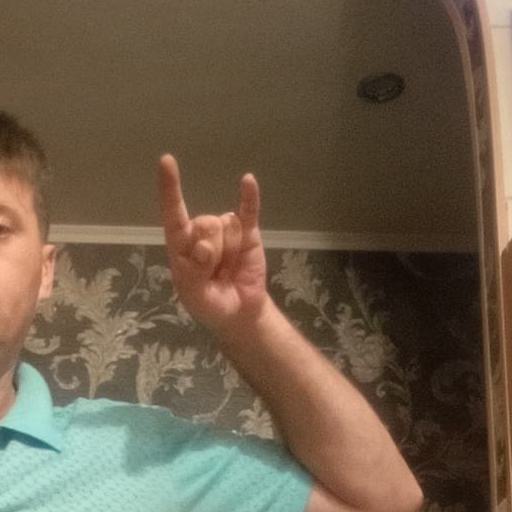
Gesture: rock